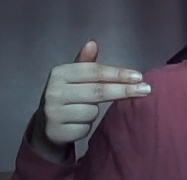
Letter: ghain